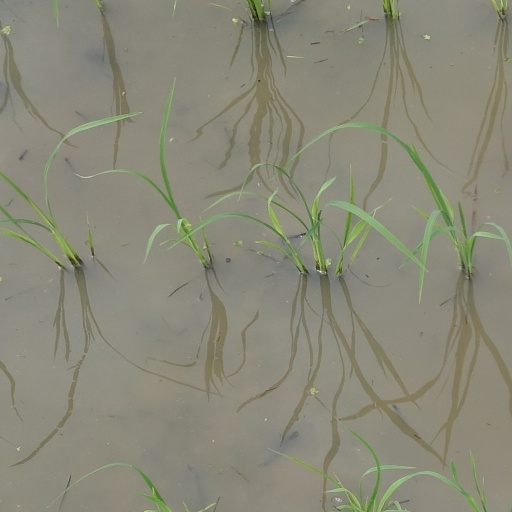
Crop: rice